Tornado outbreak and floods of April 28 – May 1, 2017

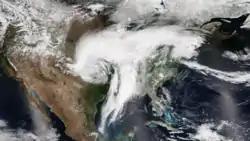
The storm complex over the Central United States on April 30

The same weather system produced heavy snow affected parts of Colorado, Wyoming, Kansas, and Missouri.